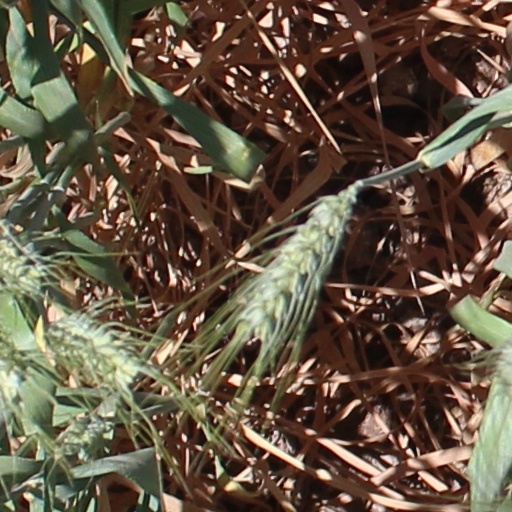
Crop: wheat